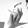
ASL letter: X